Teniku Talesi

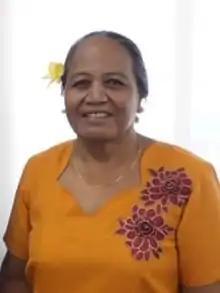
Talesi in 2020

Teniku Talesi Honolulu served as the acting governor-general of Tuvalu from 22 August 2019 until January 2021. She replaced Sir Iakoba Italeli, who resigned to contest in the 2019 general election.